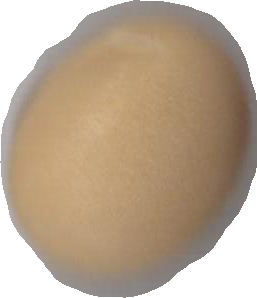
Variety: Grobogan